Palu

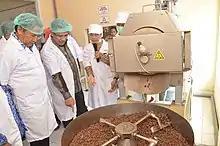
A cocoa processing factory in Palu. Cocoa beans from all around the province are processed in the city.

While the city had a Dutch official seat during the colonial era, Palu was still by this time a small agriculture town with little significance, while Central Sulawesi region's economic and political activities were centered around Poso and Donggala. The center of economic activity in the region shifted when the larger Pantoloan Port was built in Palu Bay, and an airport which today become Mutiara SIS Al-Jufrie Airport. The construction of Pantoloan Port which competed with the older Donggala Port initially were met with objections especially from ship owners and officials in Donggala. Palu's population grew dramatically in the 1950s and 60s, while Donggala's population growth stagnated around the 1960s. In 1951, Poso Regency was founded with its capital in Poso and Palu Regency with its capital in Palu. This was met with opposition and conflict between residents of Palu and Donggala, as the Donggala residents believed it would further limit the town's development. To avoid conflict, on 14 September 1951, a motion was sent to Sulawesi governor to rename Palu Regency to Donggala Regency while keeping the capital in Palu as a compromise. Palu continued to outgrow Donggala, and the creation of Palu Administrative City and subsequent creation of Central Sulawesi province in 1964 with Palu as its capital further distanced Donggala from its past status. The province was established on 12 April 1964 due to demand from student groups for its creation to represent the region. The city gained administrative status in 1978 and "kotamadya" in 1994.